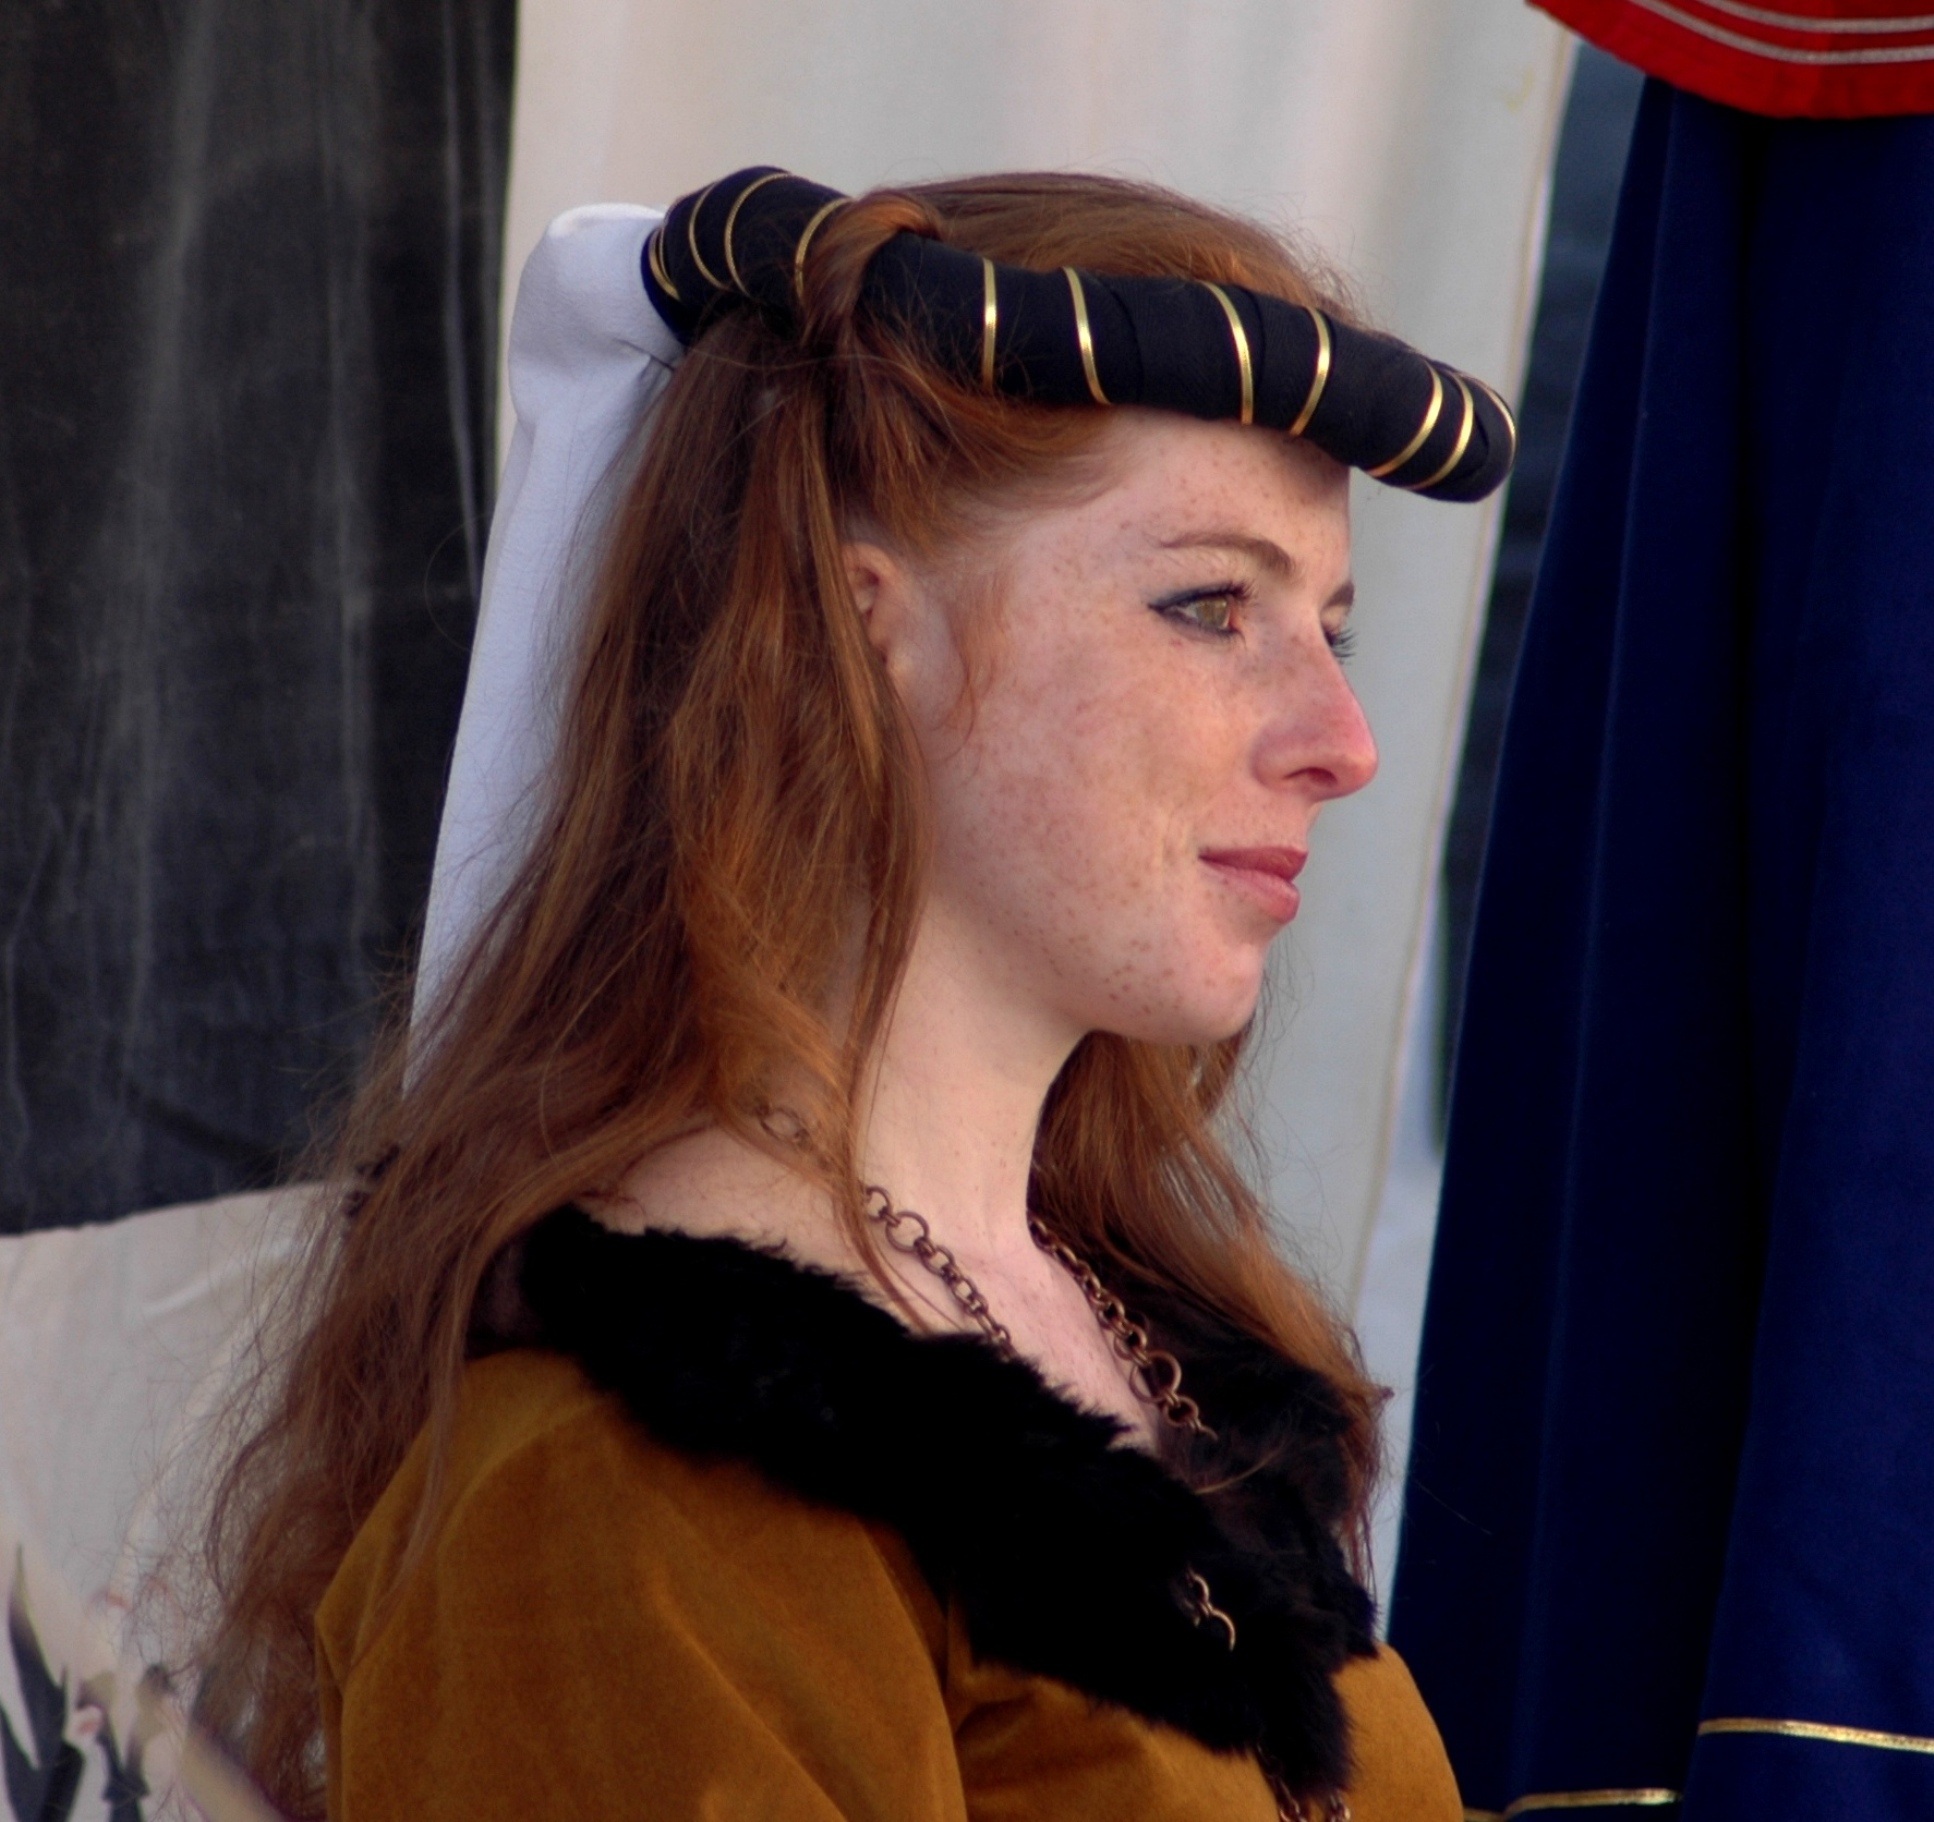
person, girl, hair, ring, portrait, model, fashion, clothing, lady, hairstyle, face, eye, glasses, beauty, mrs, photo shoot, feiertag, stand by, castle lady, chivalrous duel